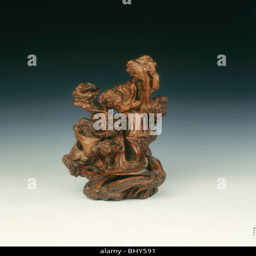
sculpture of a man gazing at a goose , 18th century